Kulpin, Serbia

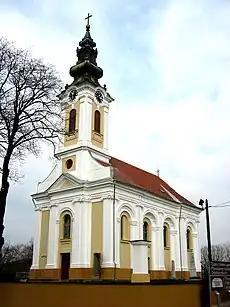
The Orthodox Church

Kulpin (Serbian Cyrillic: Кулпин) is a village in Serbia. It is situated in the Bački Petrovac municipality, in the South Bačka District, Vojvodina province. According to the 2002 census, the population of the village numbering 2,976 people, of whom 2,116 are ethnic Slovaks.